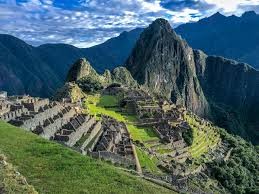
Landmark: Machu Picchu